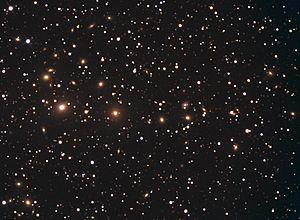
L'amas de Persée est un amas de galaxies situé dans la constellation de Persée à environ 250 millions d'années lumière. Il fait partie du Superamas de Persée-Poissons. Il compte environ 190 galaxies sur les quelque 1 000 galaxies du Superamas de Persée-Poissons.